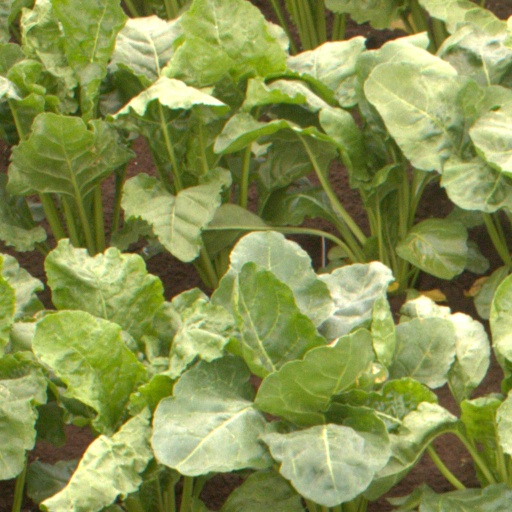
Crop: sugar beet